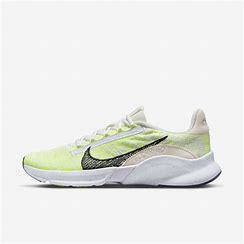
Brand: Nike
Model: Superrep Go 3 Flyknit Next Nature